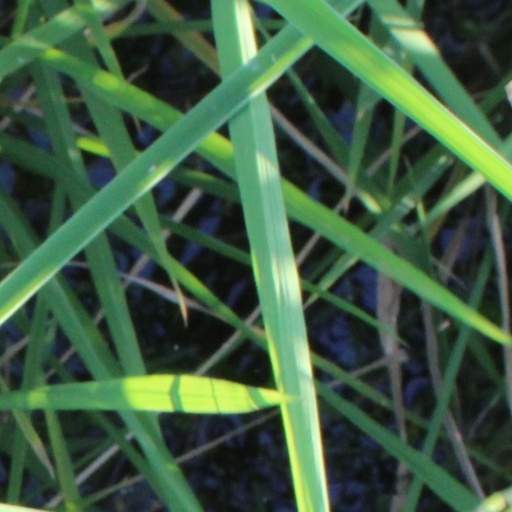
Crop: rice